Florida Heritage Trails

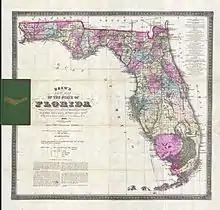
1884 Drew Pocket Map of Florida

Florida Heritage Trails is a series of guidebooks available in digital format and as booklets published by the Florida Department of State, Division of Historical Resources. Each guide highlights historical and cultural locations related to a specific time period or group of people, with an emphasis on communities, buildings, museums, archaeology, arts, and festivals. The guides are geared toward tourists, residents, students and scholarly researchers, and all are accessible at no charge via the Florida Department of State web page.